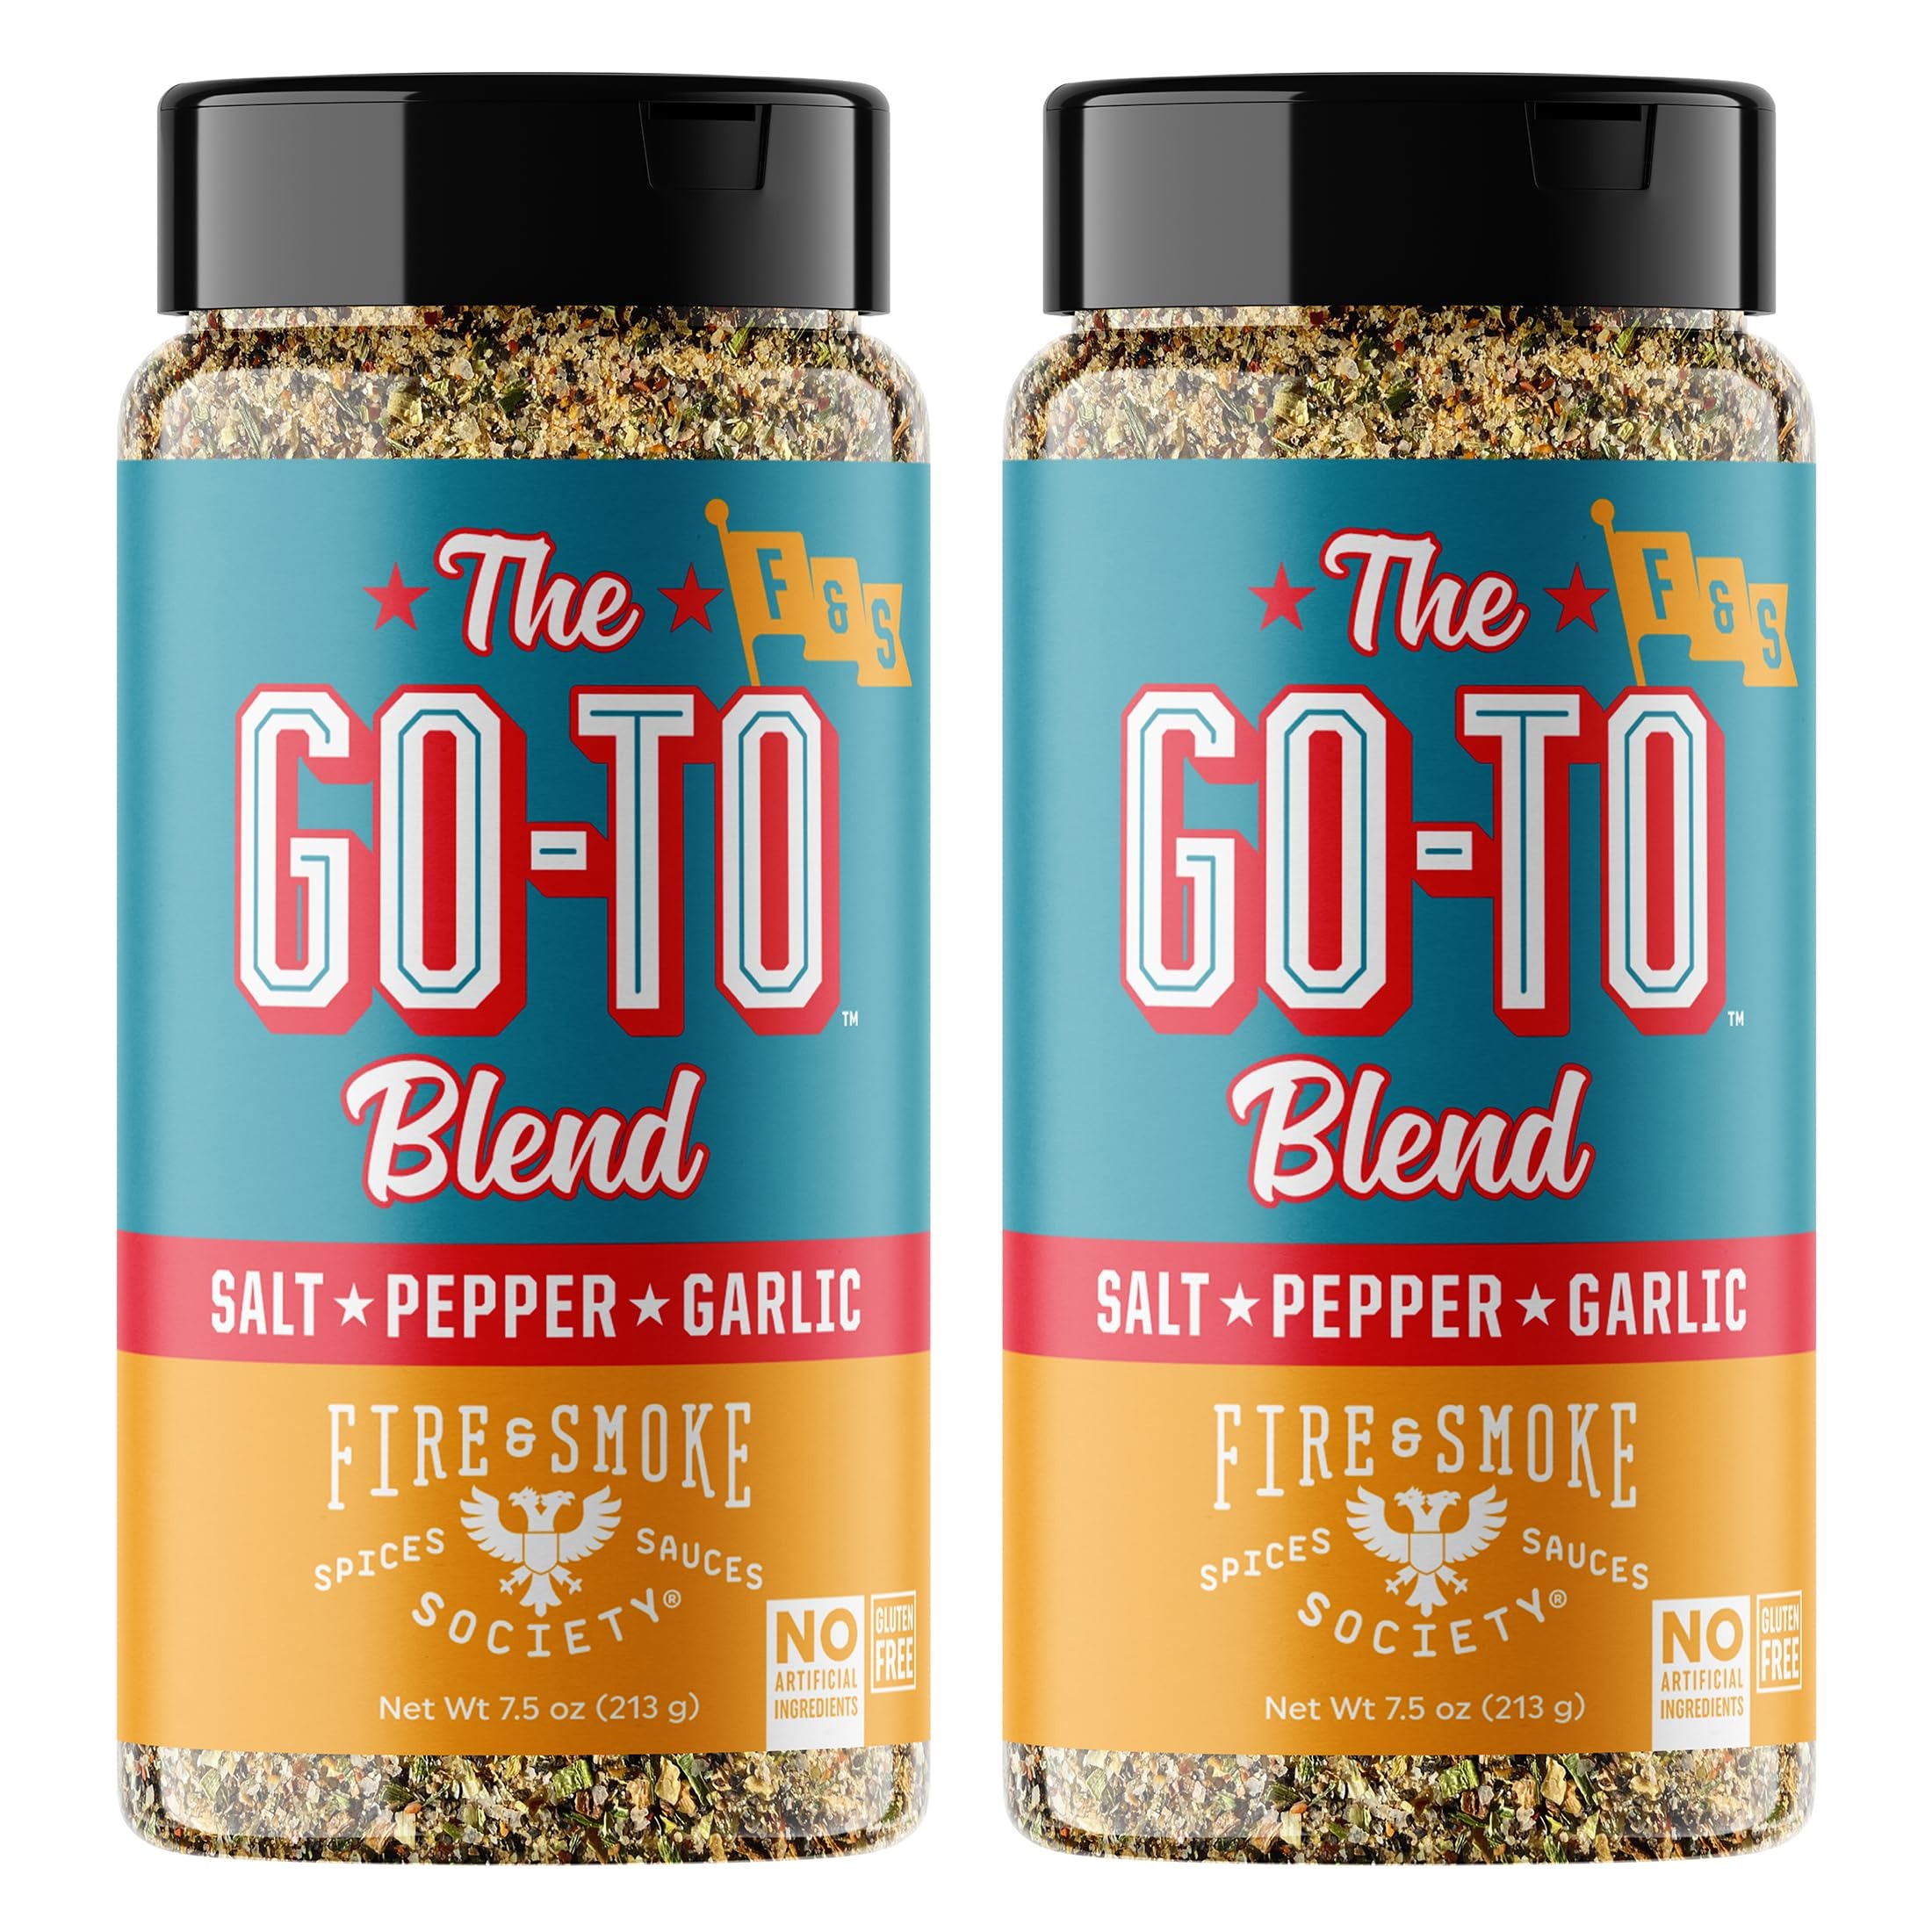
Item Name: Fire & Smoke Society The Go-To All Purpose Seasoning | BBQ Rubs for Smoking and Grilling | Steak, Chicken, Pork, Burgers, Veggies | Sea Salt, Black Pepper, Toasted Onion, Garlic | Large (2-Pack)
Bullet Point 1: ONLY THE BEST INGREDIENTS: Our Go-To seasoning is the perfect spice mix of salt, sugar, spices (including black pepper and red pepper), garlic, onion, and crystallized lemon. Use it as a steak seasoning, chicken seasoning, pork rub, potato seasoning, or vegetable seasoning. Barbecue rubs with No Artificial Ingredients, Gluten Free, MSG Free, Fat Free, Plant-Based.
Bullet Point 2: ALL PURPOSE SEASONING: We don't use the name lightly. This seasoning is your Go-To on almost anything. Use it as a chicken rub, pork seasoning, steak rub, or burger seasoning.
Bullet Point 3: YOUR GO-TO SEASONING: Sometimes we just play the hits. This pitch perfect blend of essential spices and seasonings will transform your favorite foods from "meh" to "Hot Damn that's Delish!
Bullet Point 4: ELEVATE YOUR CULINARY CREATIONS: Fire & Smoke Society is devoted to home cooks who love serving great food to family and friends. We work hard to create bold, memorable flavors and unique BBQ seasonings and rubs that delight customers on every level–and keep them coming back (for second helpings). Every Fire & Smoke Society spice rub and barbecue seasoning is thoughtfully designed with delicious in mind.
Bullet Point 5: UNIQUE FLAVOR COMBINATIONS: From our carefully selected ingredients and unique flavor combinations to the packages we put them in, Fire & Smoke Society all-purpose seasonings and rubs are transporting; they take the guesswork out of meal planning and they make feasting fun.
Product Description: Introducing our perfect blend of salt, black pepper, and garlic create an endlessly versatile all-purpose seasoning. Whether you're grilling up a feast with our BBQ rubs and spices for smoking or preparing roasted chicken, whole turkey, rotisserie chicken organic, or chicken burgers; this is the ideal seasoning blend for you. Our grill seasoning set has all the essential seasoning flavors, making it the perfect companion for pork butt rubs, rib rubs, brisket rubs, and really any meat seasoning. This seasoning mix elevates the taste of your BBQ, and you can even use it as a seasoning salt for potatoes and veggies. Our carefully selected ingredients and unique flavor combinations take the guesswork out of meal planning and they make feasting fun. So, fire up your grill and experience the mouthwatering flavor of our meat seasonings and rubs, perfect for any meat lover looking to take their grilling game to the next level.
Value: 15.02
Unit: Ounce

Price: 5.74